USS Robison

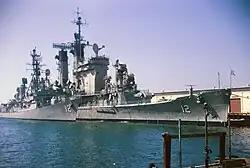
USS Robison (DDG-12) (left) and USS Columbus (GG-12) (right) in San Diego Harbor, June 1965

Local spring operations were followed by a midshipman training cruise from 10 June to 5 August. The latter month also brought a call at Portland, Oreg., and a visit, on the 24th, by the Chief of Naval Operations, Adm. David L. McDonald. In the fall she sharpened her ASW, AAW, and shore bombardment techniques during coastal operations. Early in the new year 1966, the destroyer prepared for her third tour of duty in support of 7th Fleet operations in WestPac.